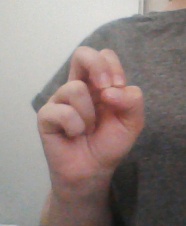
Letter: gaaf